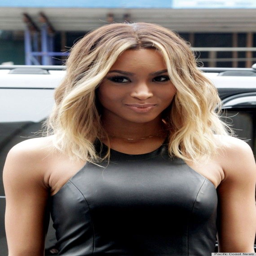
tempted to cut my hair like this every day !